Light unto the nations

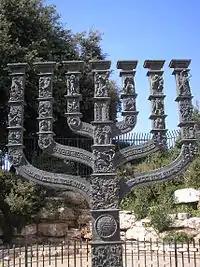
The Knesset Menorah is modeled after the golden candelabrum that stood in the Temple in Jerusalem. It is one of the emblems of Israel. Some sources claim that this choice is inspired by the vision of "Light Unto the Nations"

Light to the nations (also "light of the nations", "light of all nations", "light for all nations") is a term originated from the prophet Isaiah which is understood by some to express the universal designation of the Israelites as mentors for spiritual and moral guidance for the entire world.